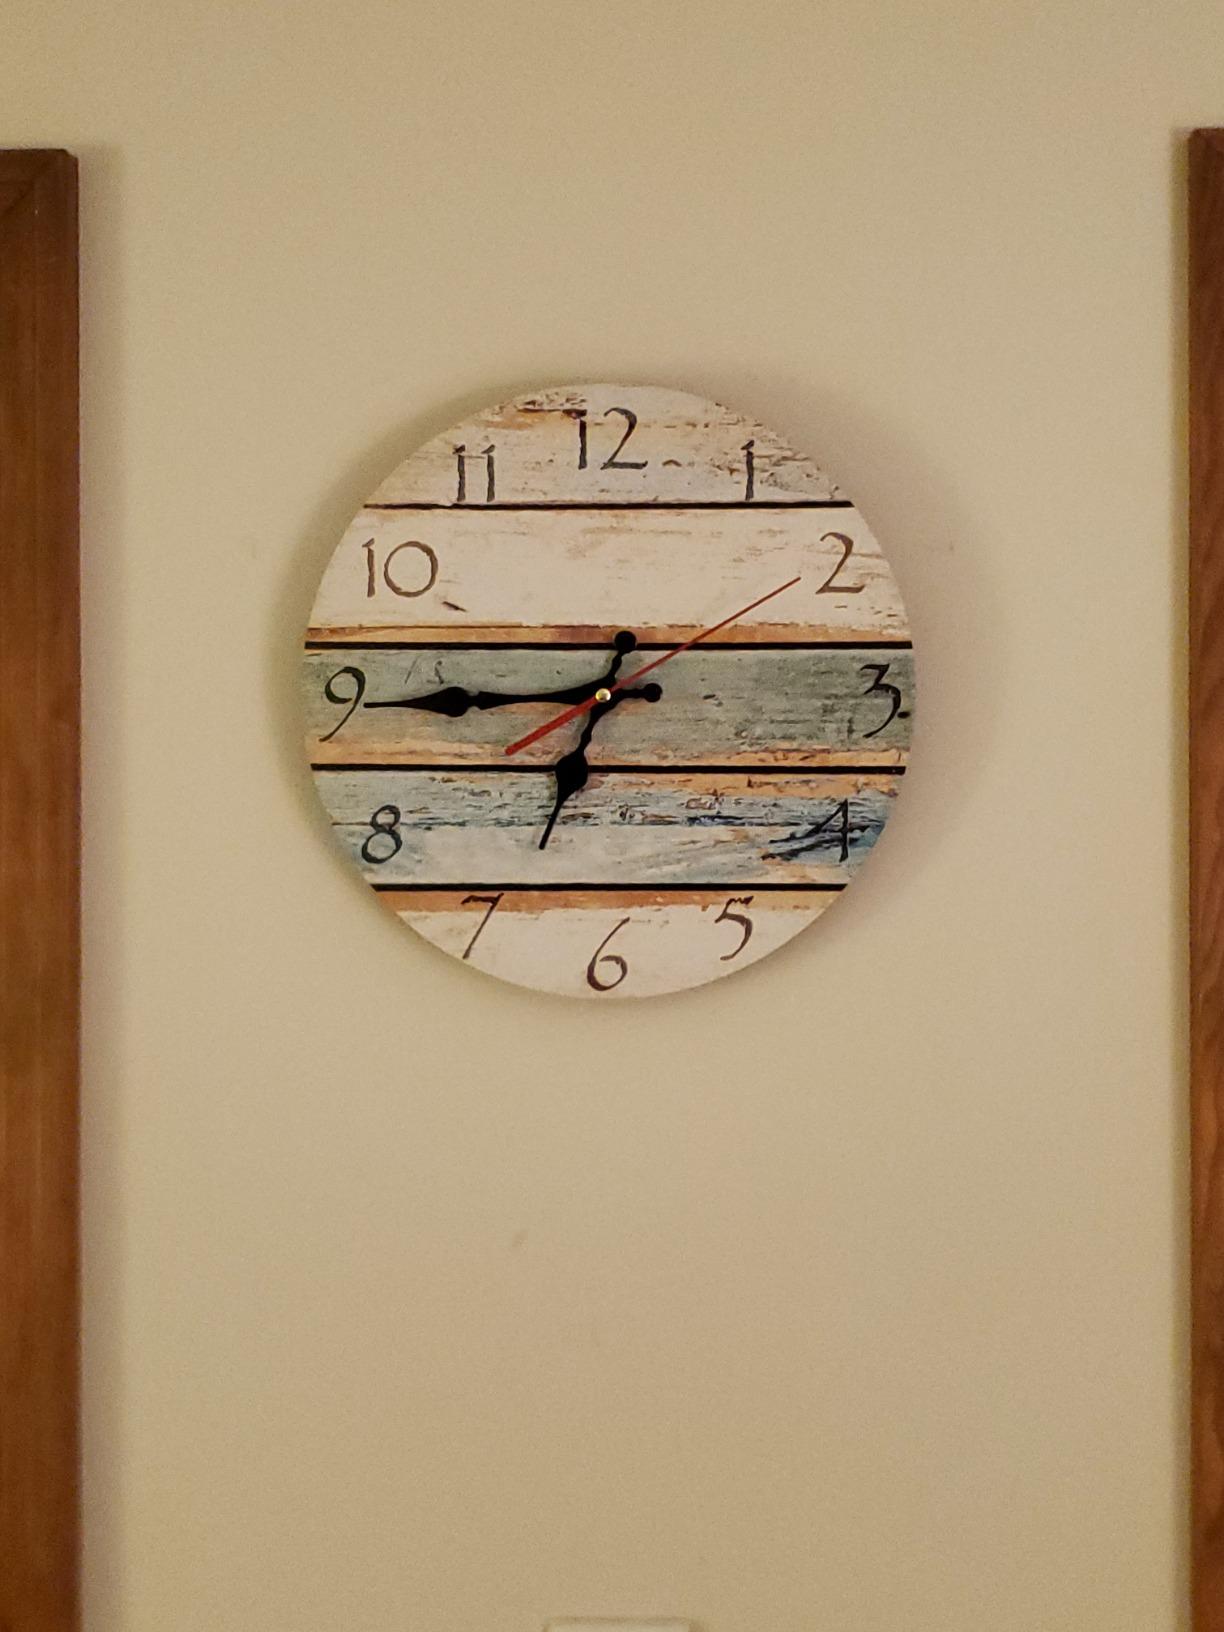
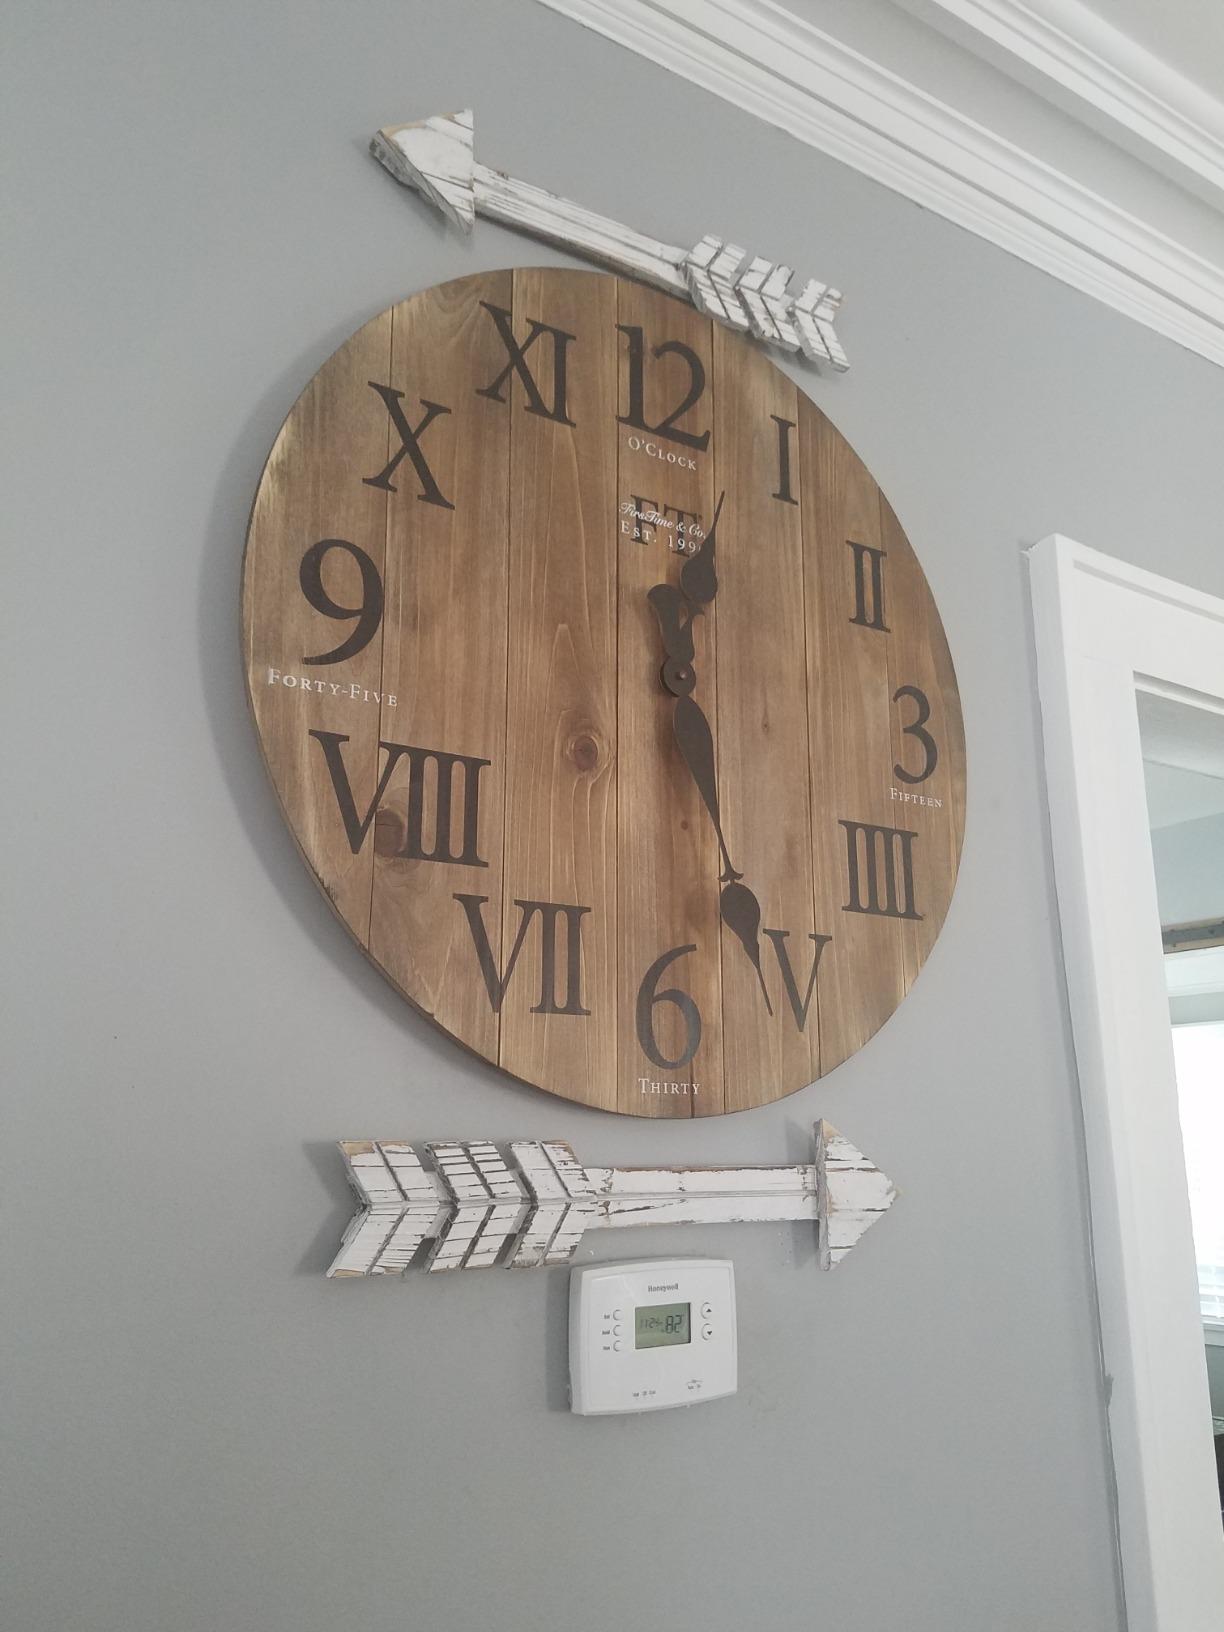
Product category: clock
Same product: no